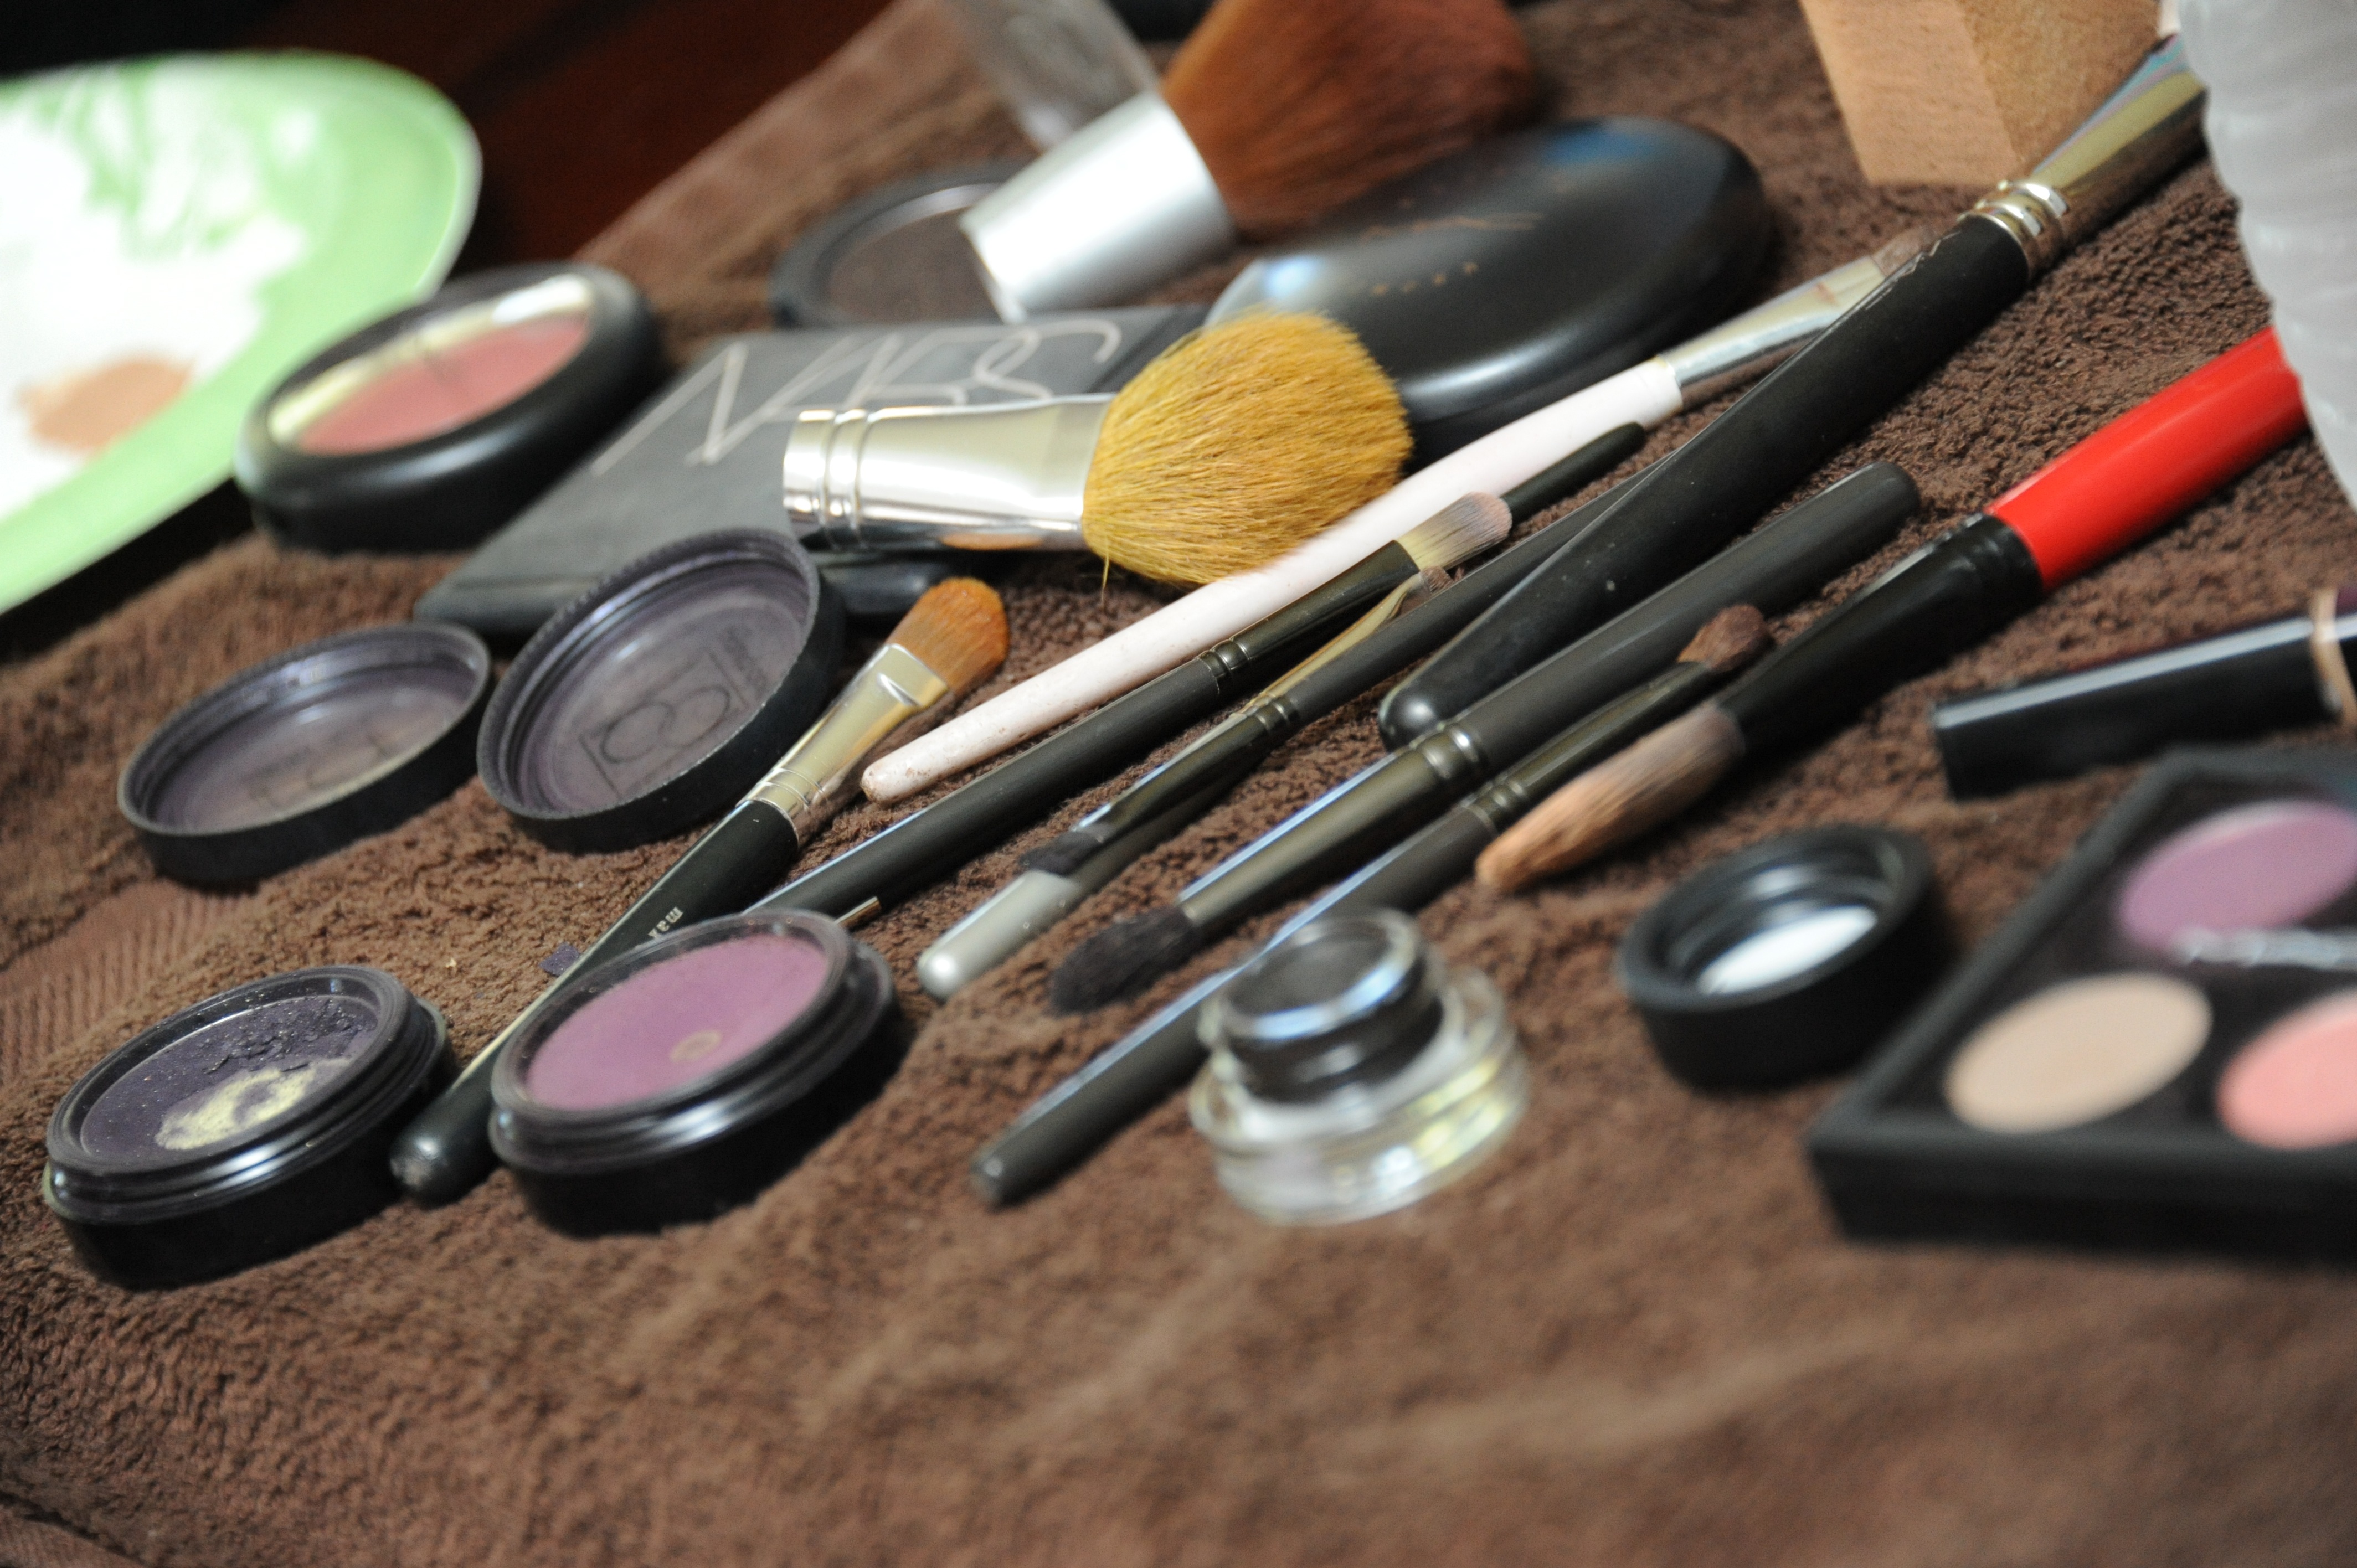
color, fashion, makeup, human body, face, eye, beauty, organ, cosmetics, glamour, eye shadow